Women in Italy

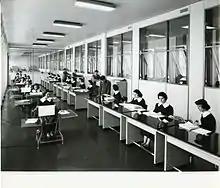
Female workers employed in a big office in Milan, 1960. Photo by Paolo Monti.

After World War II, women were given the right to vote in 1946 Italian institutional referendum. The new Italian Constitution of 1948 affirmed that women had equal rights. It was not however until the 1970s that women in Italy scored some major achievements with the introduction of laws regulating divorce (1970), abortion (1978), and the approval in 1975 of the new family code.